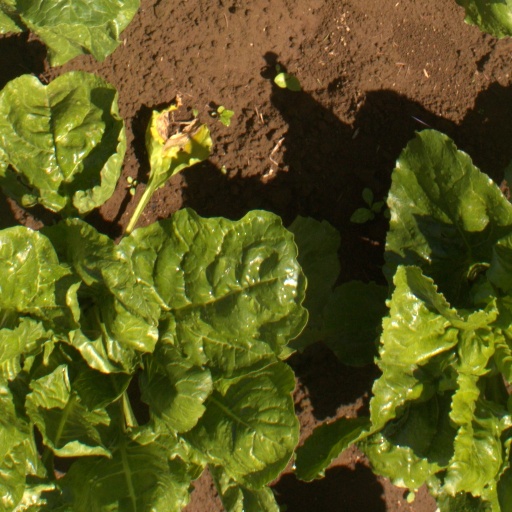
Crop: sugar beet